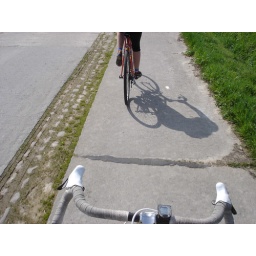
a precast panel bike path separated from the rural road by some deadly looking pointy cobbles